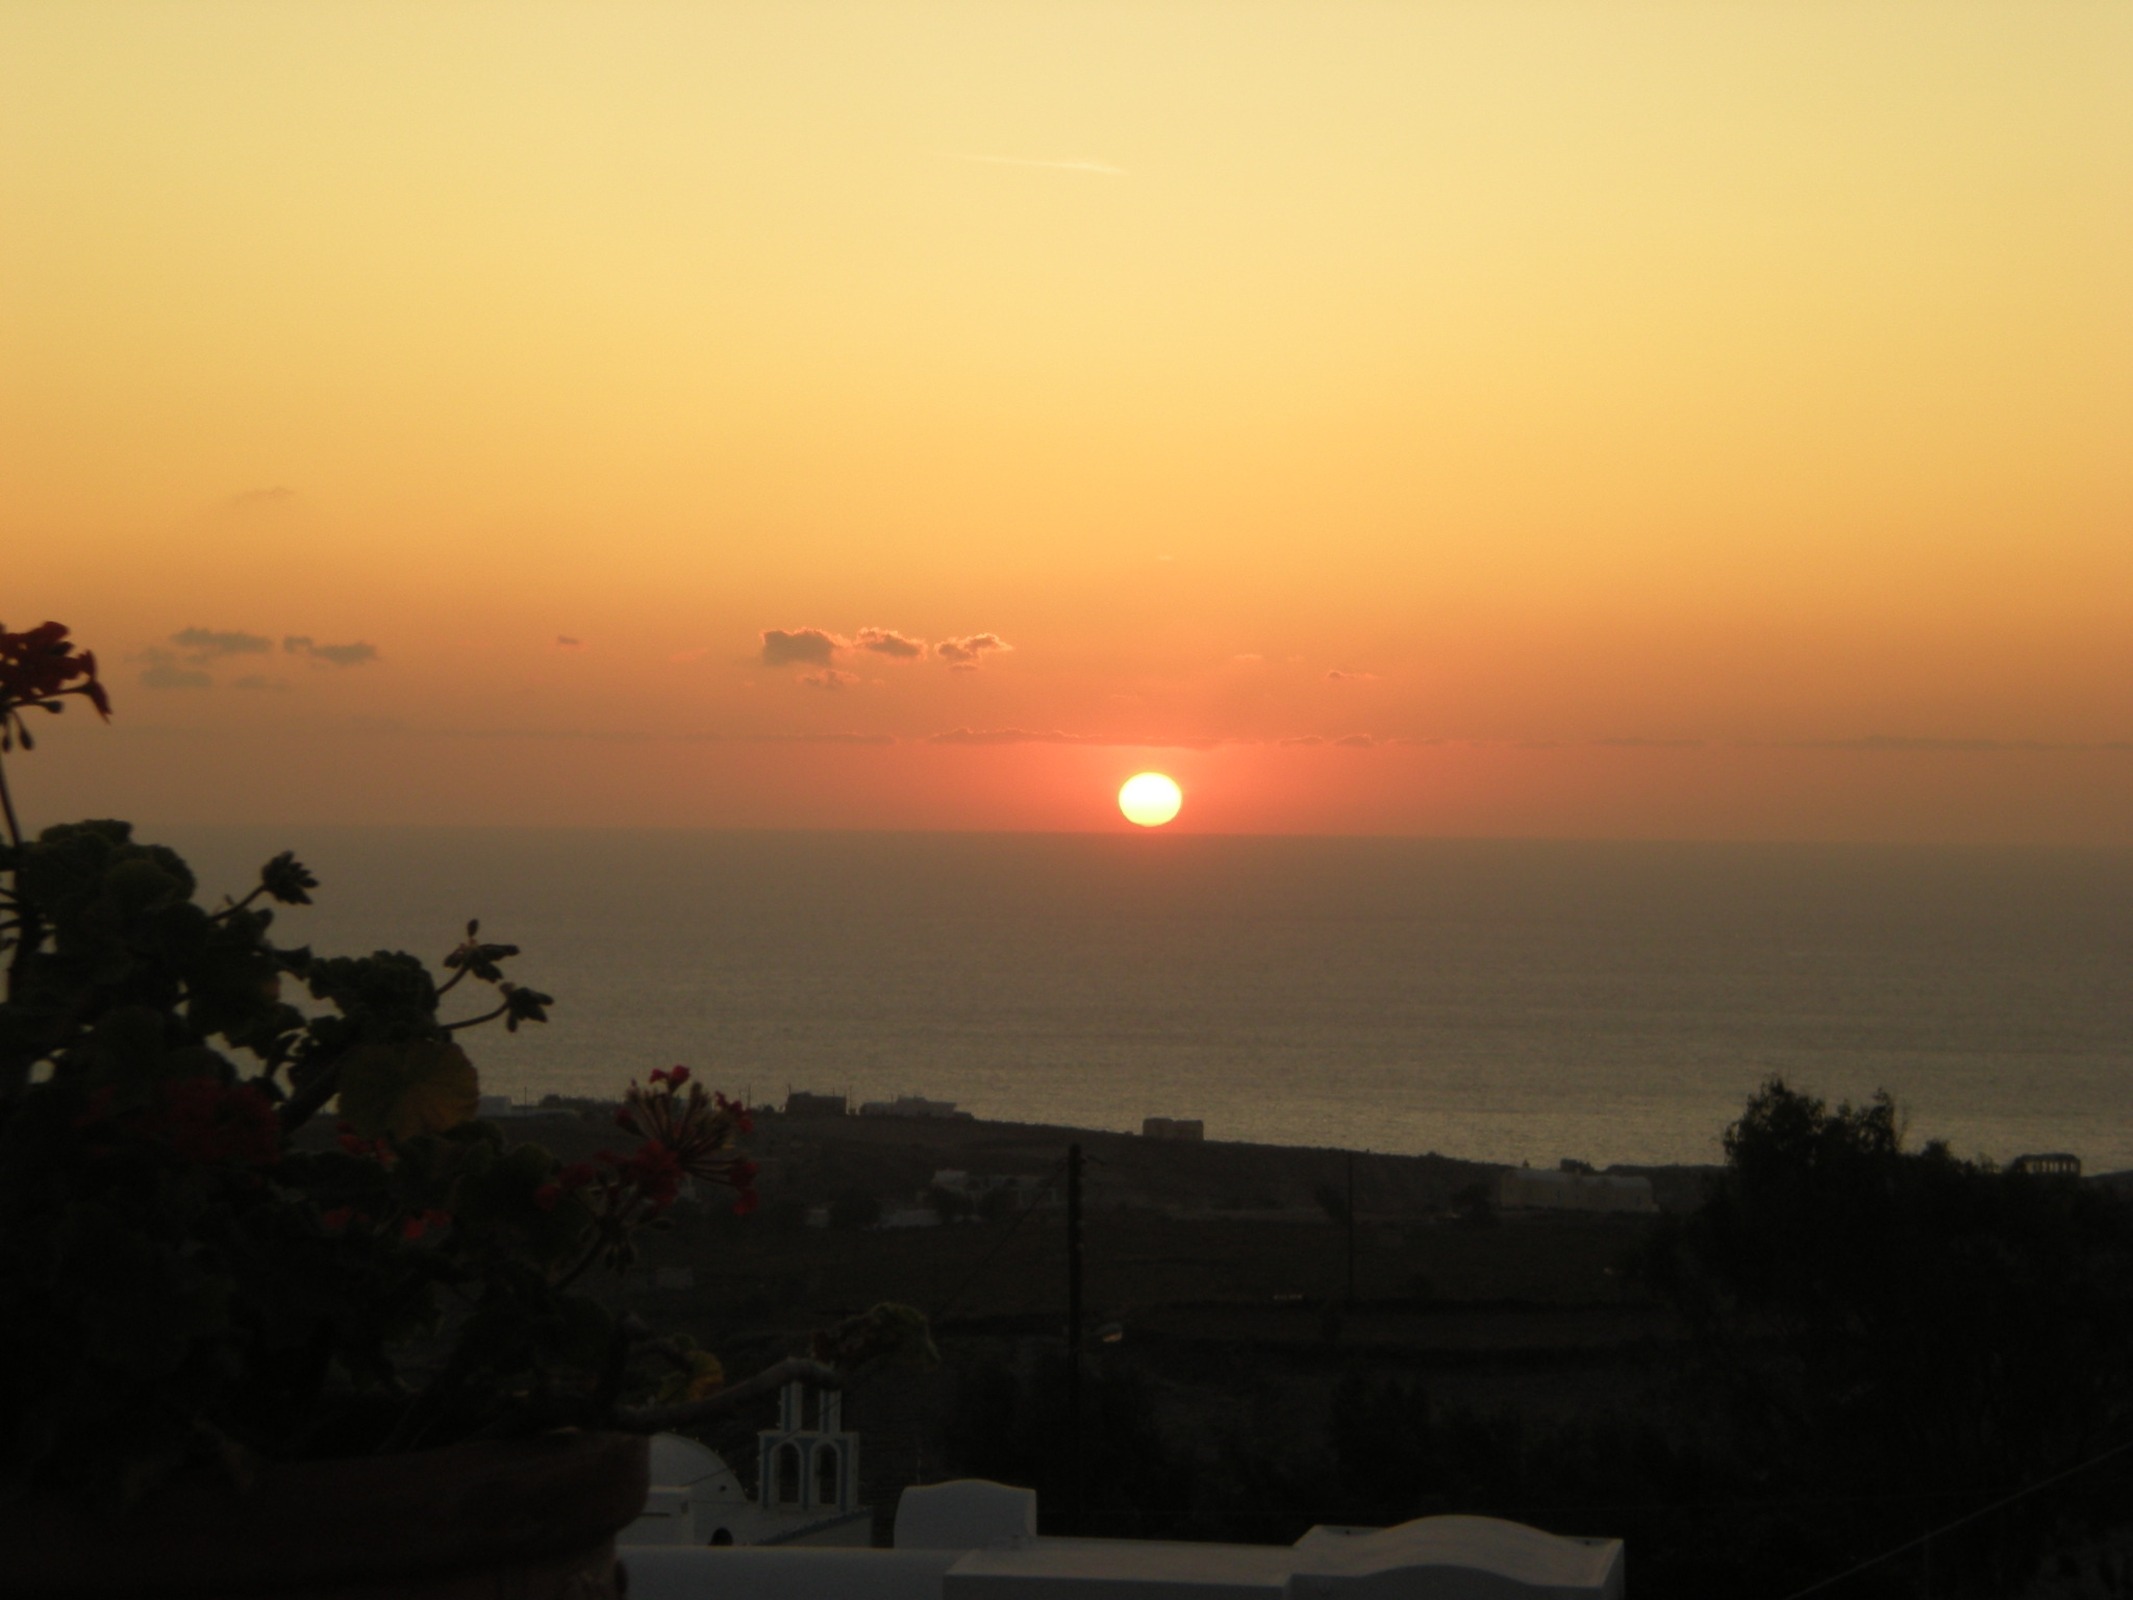
sea, horizon, sky, sun, sunrise, sunset, sunlight, morning, dawn, atmosphere, dusk, evening, santorini, greece, afterglow, greek island, atmospheric phenomenon, red sky at morning